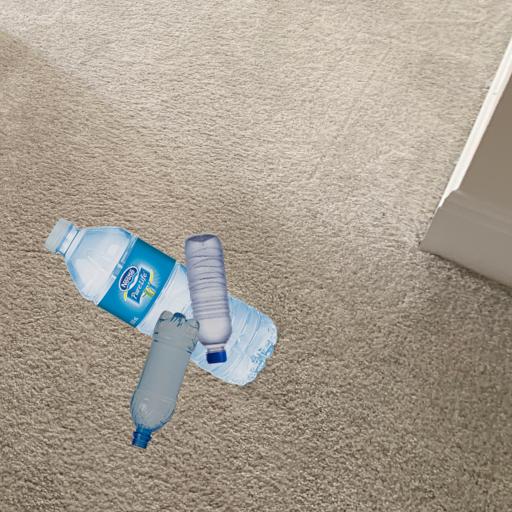
Label: bottles